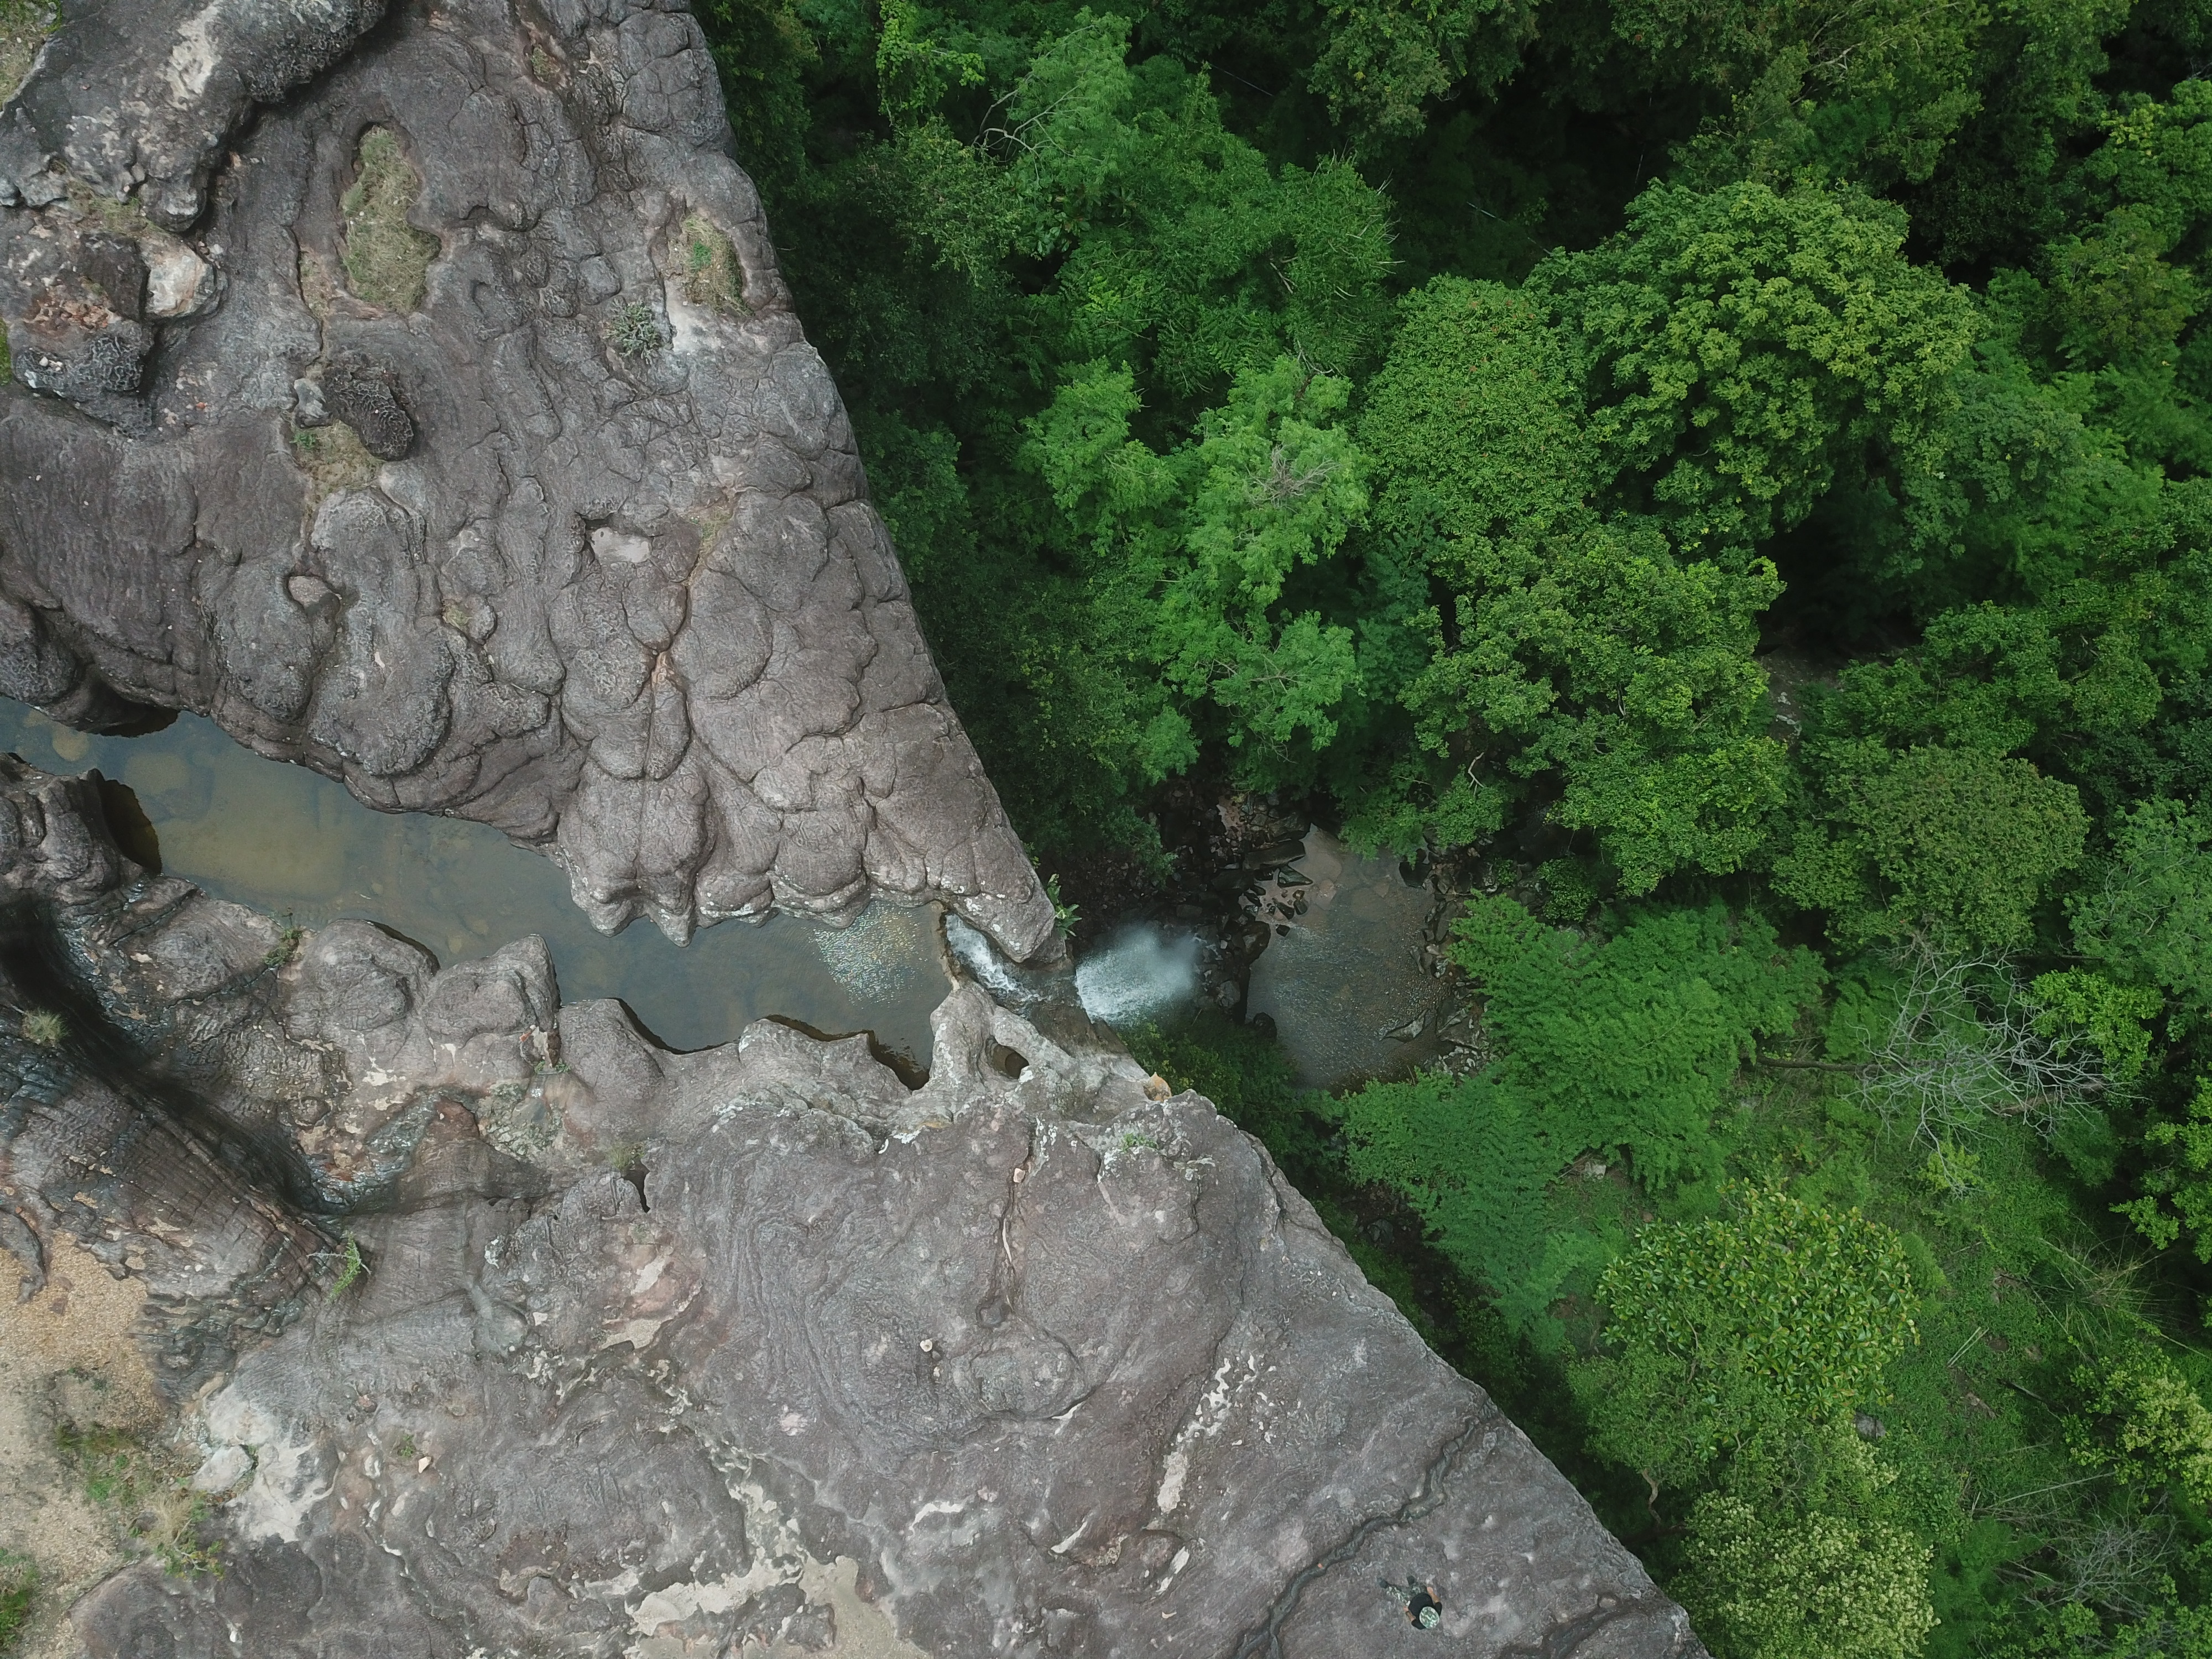
forest, plant, bedrock, water, watercourse, natural landscape, groundcover, grass, riparian zone, landscape, tree, outcrop, fluvial landforms of streams, stream, soil, arroyo, rock, creek, fault, jungle, erosion, riparian forest, intrusion, shrub, tropical and subtropical coniferous forests, wildlife, stream bed, rainforest, old growth forest, moss, reservoir, road surface, algae, wadi, escarpment